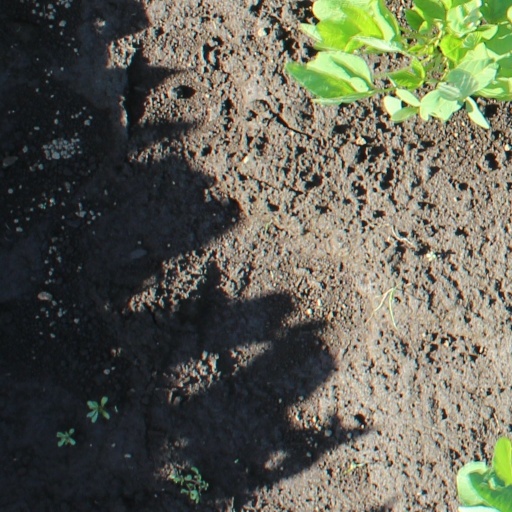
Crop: soybean